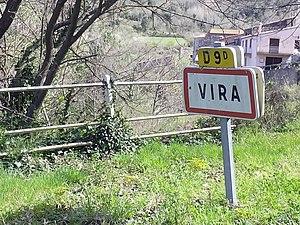
Panneau d'entrée de Vira
Vira est une commune française, située dans le département des Pyrénées-Orientales en région Occitanie. Ses habitants sont appelés les Virains.